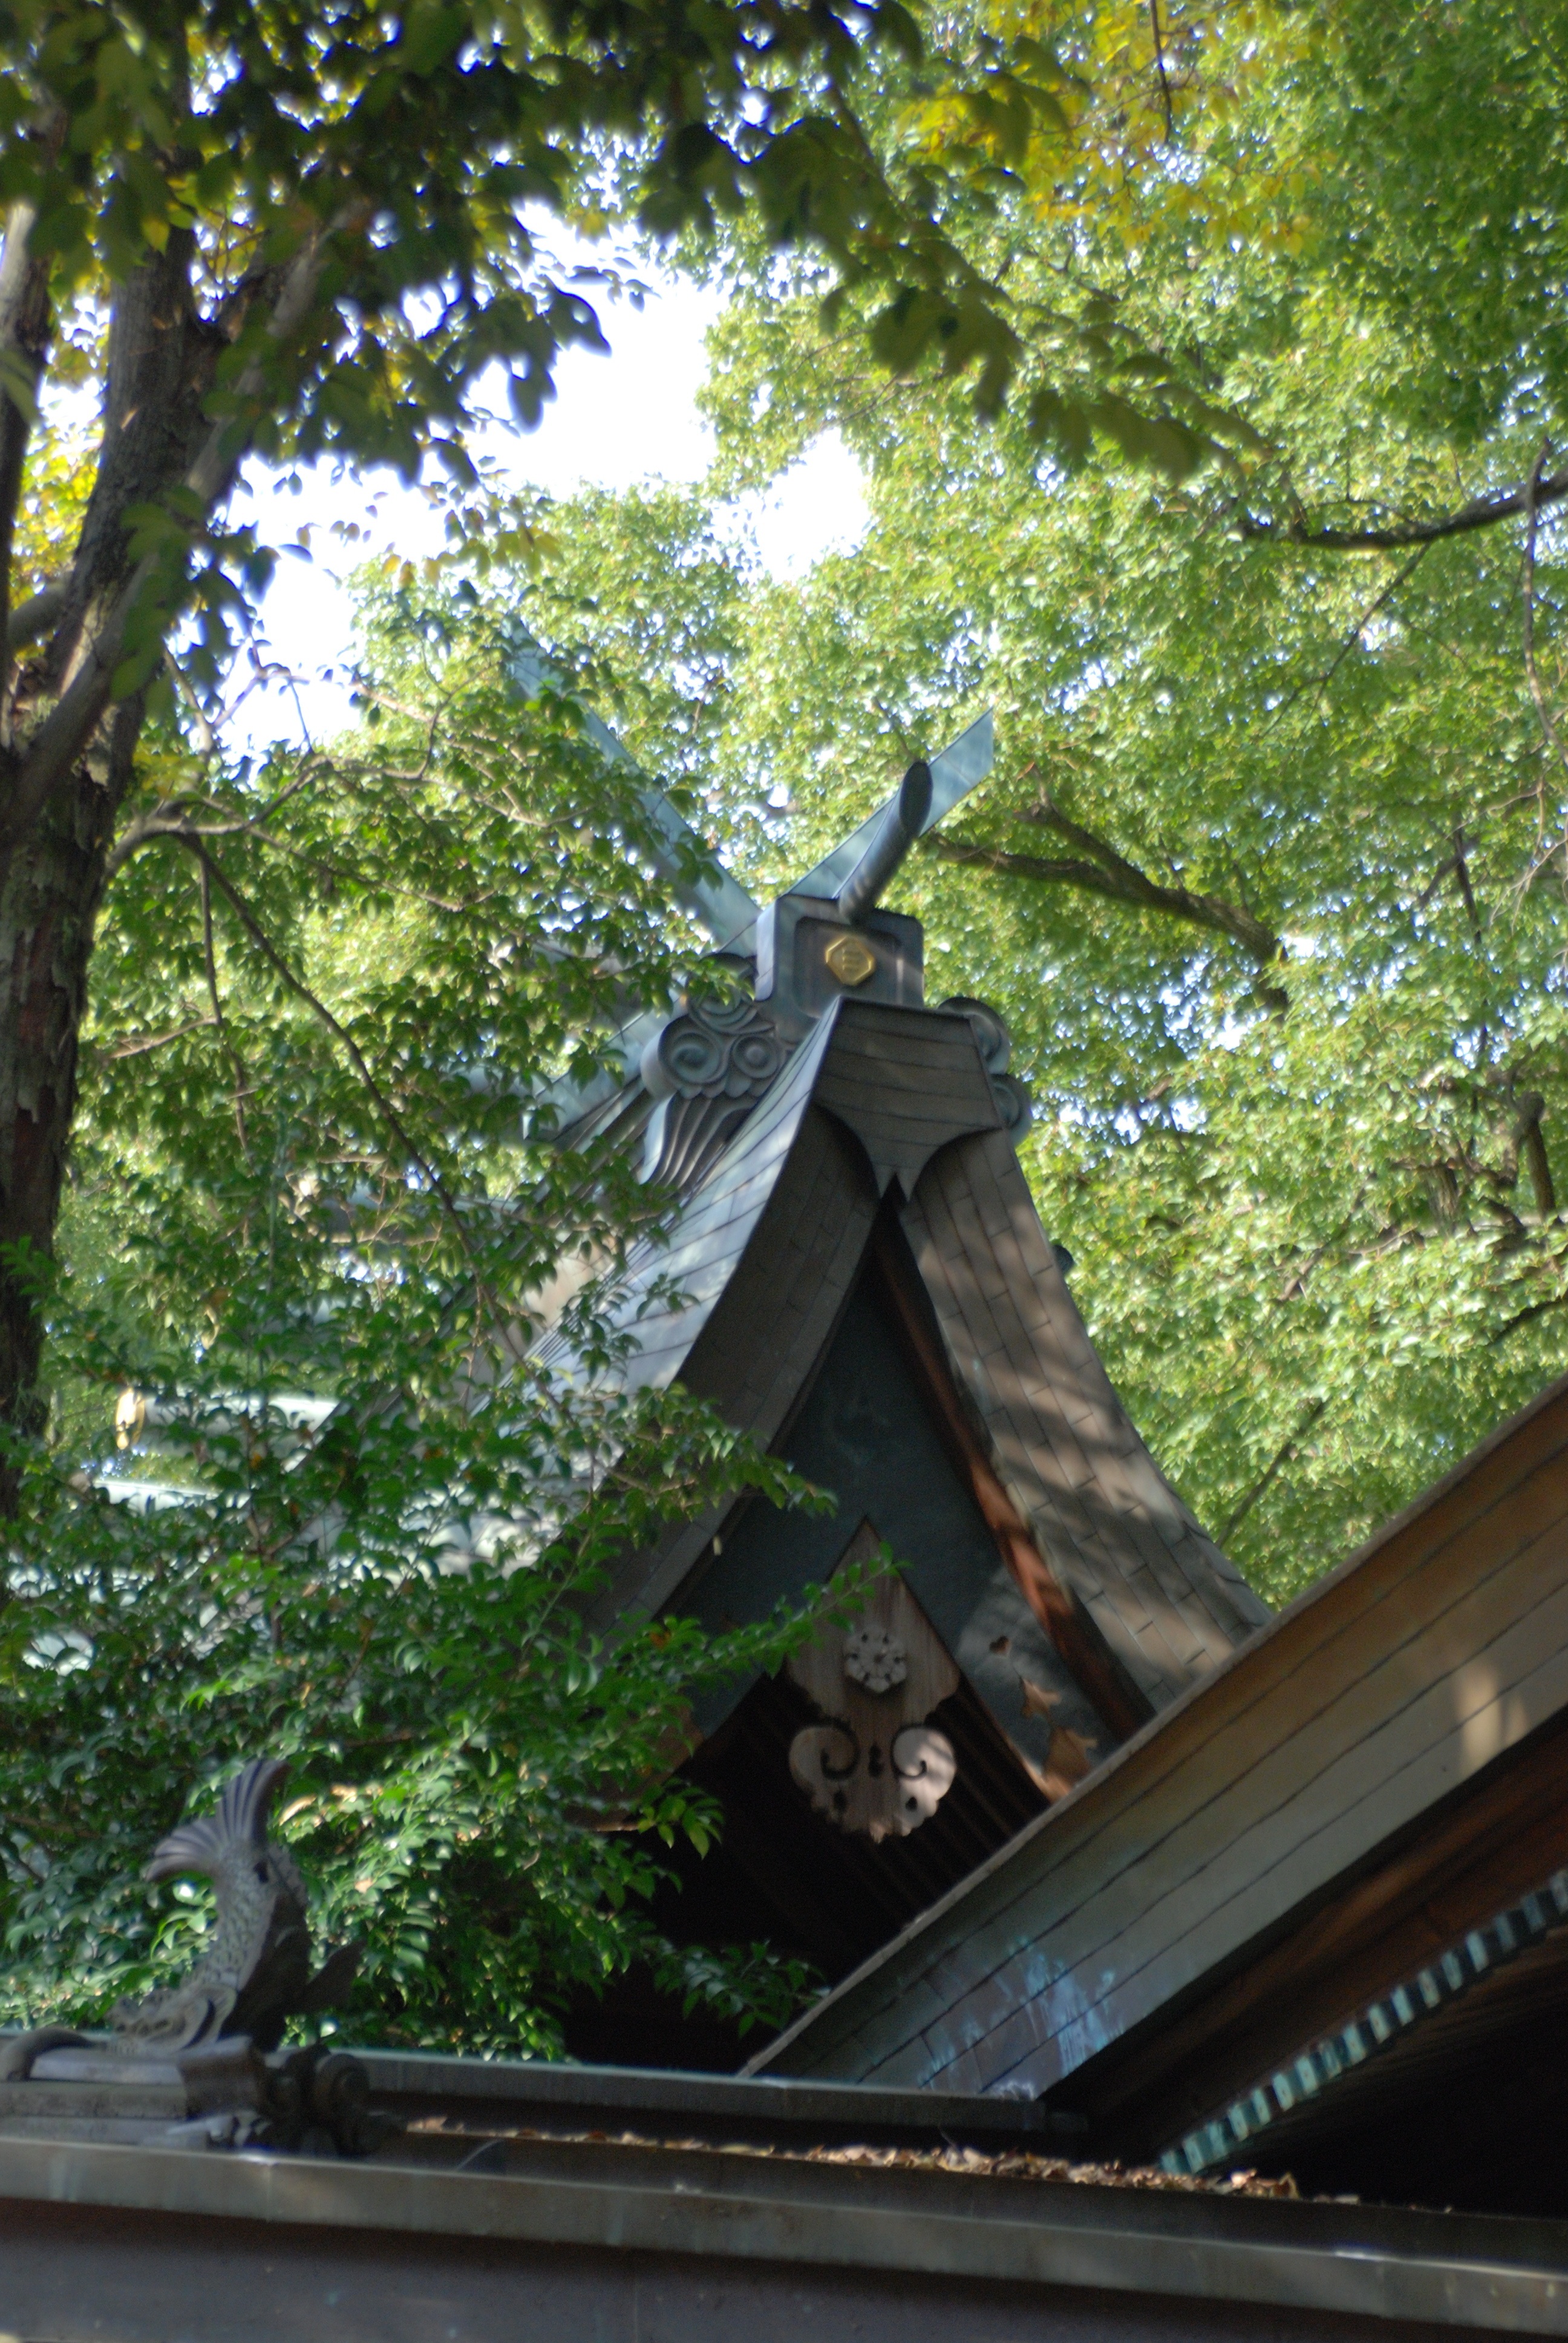
tree, plant, leaf, flower, roof, building, green, autumn, serene, religion, botany, garden, japan, season, shrine, holy, shinto, mori, camphor, shinto shrine, camphor tree, woody plant, stateliness, ehime prefecture, gable structure, chigi, ichinomiya shrine